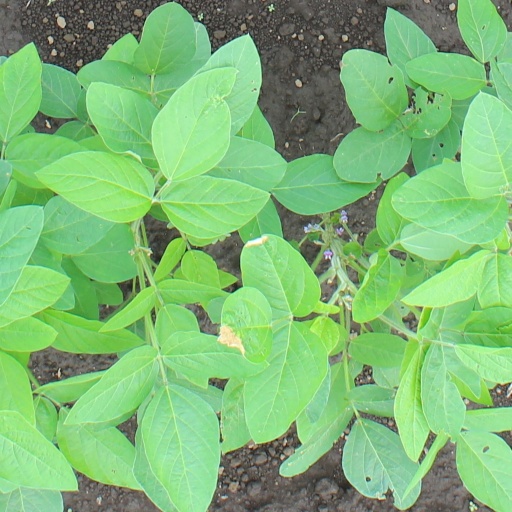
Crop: soybean